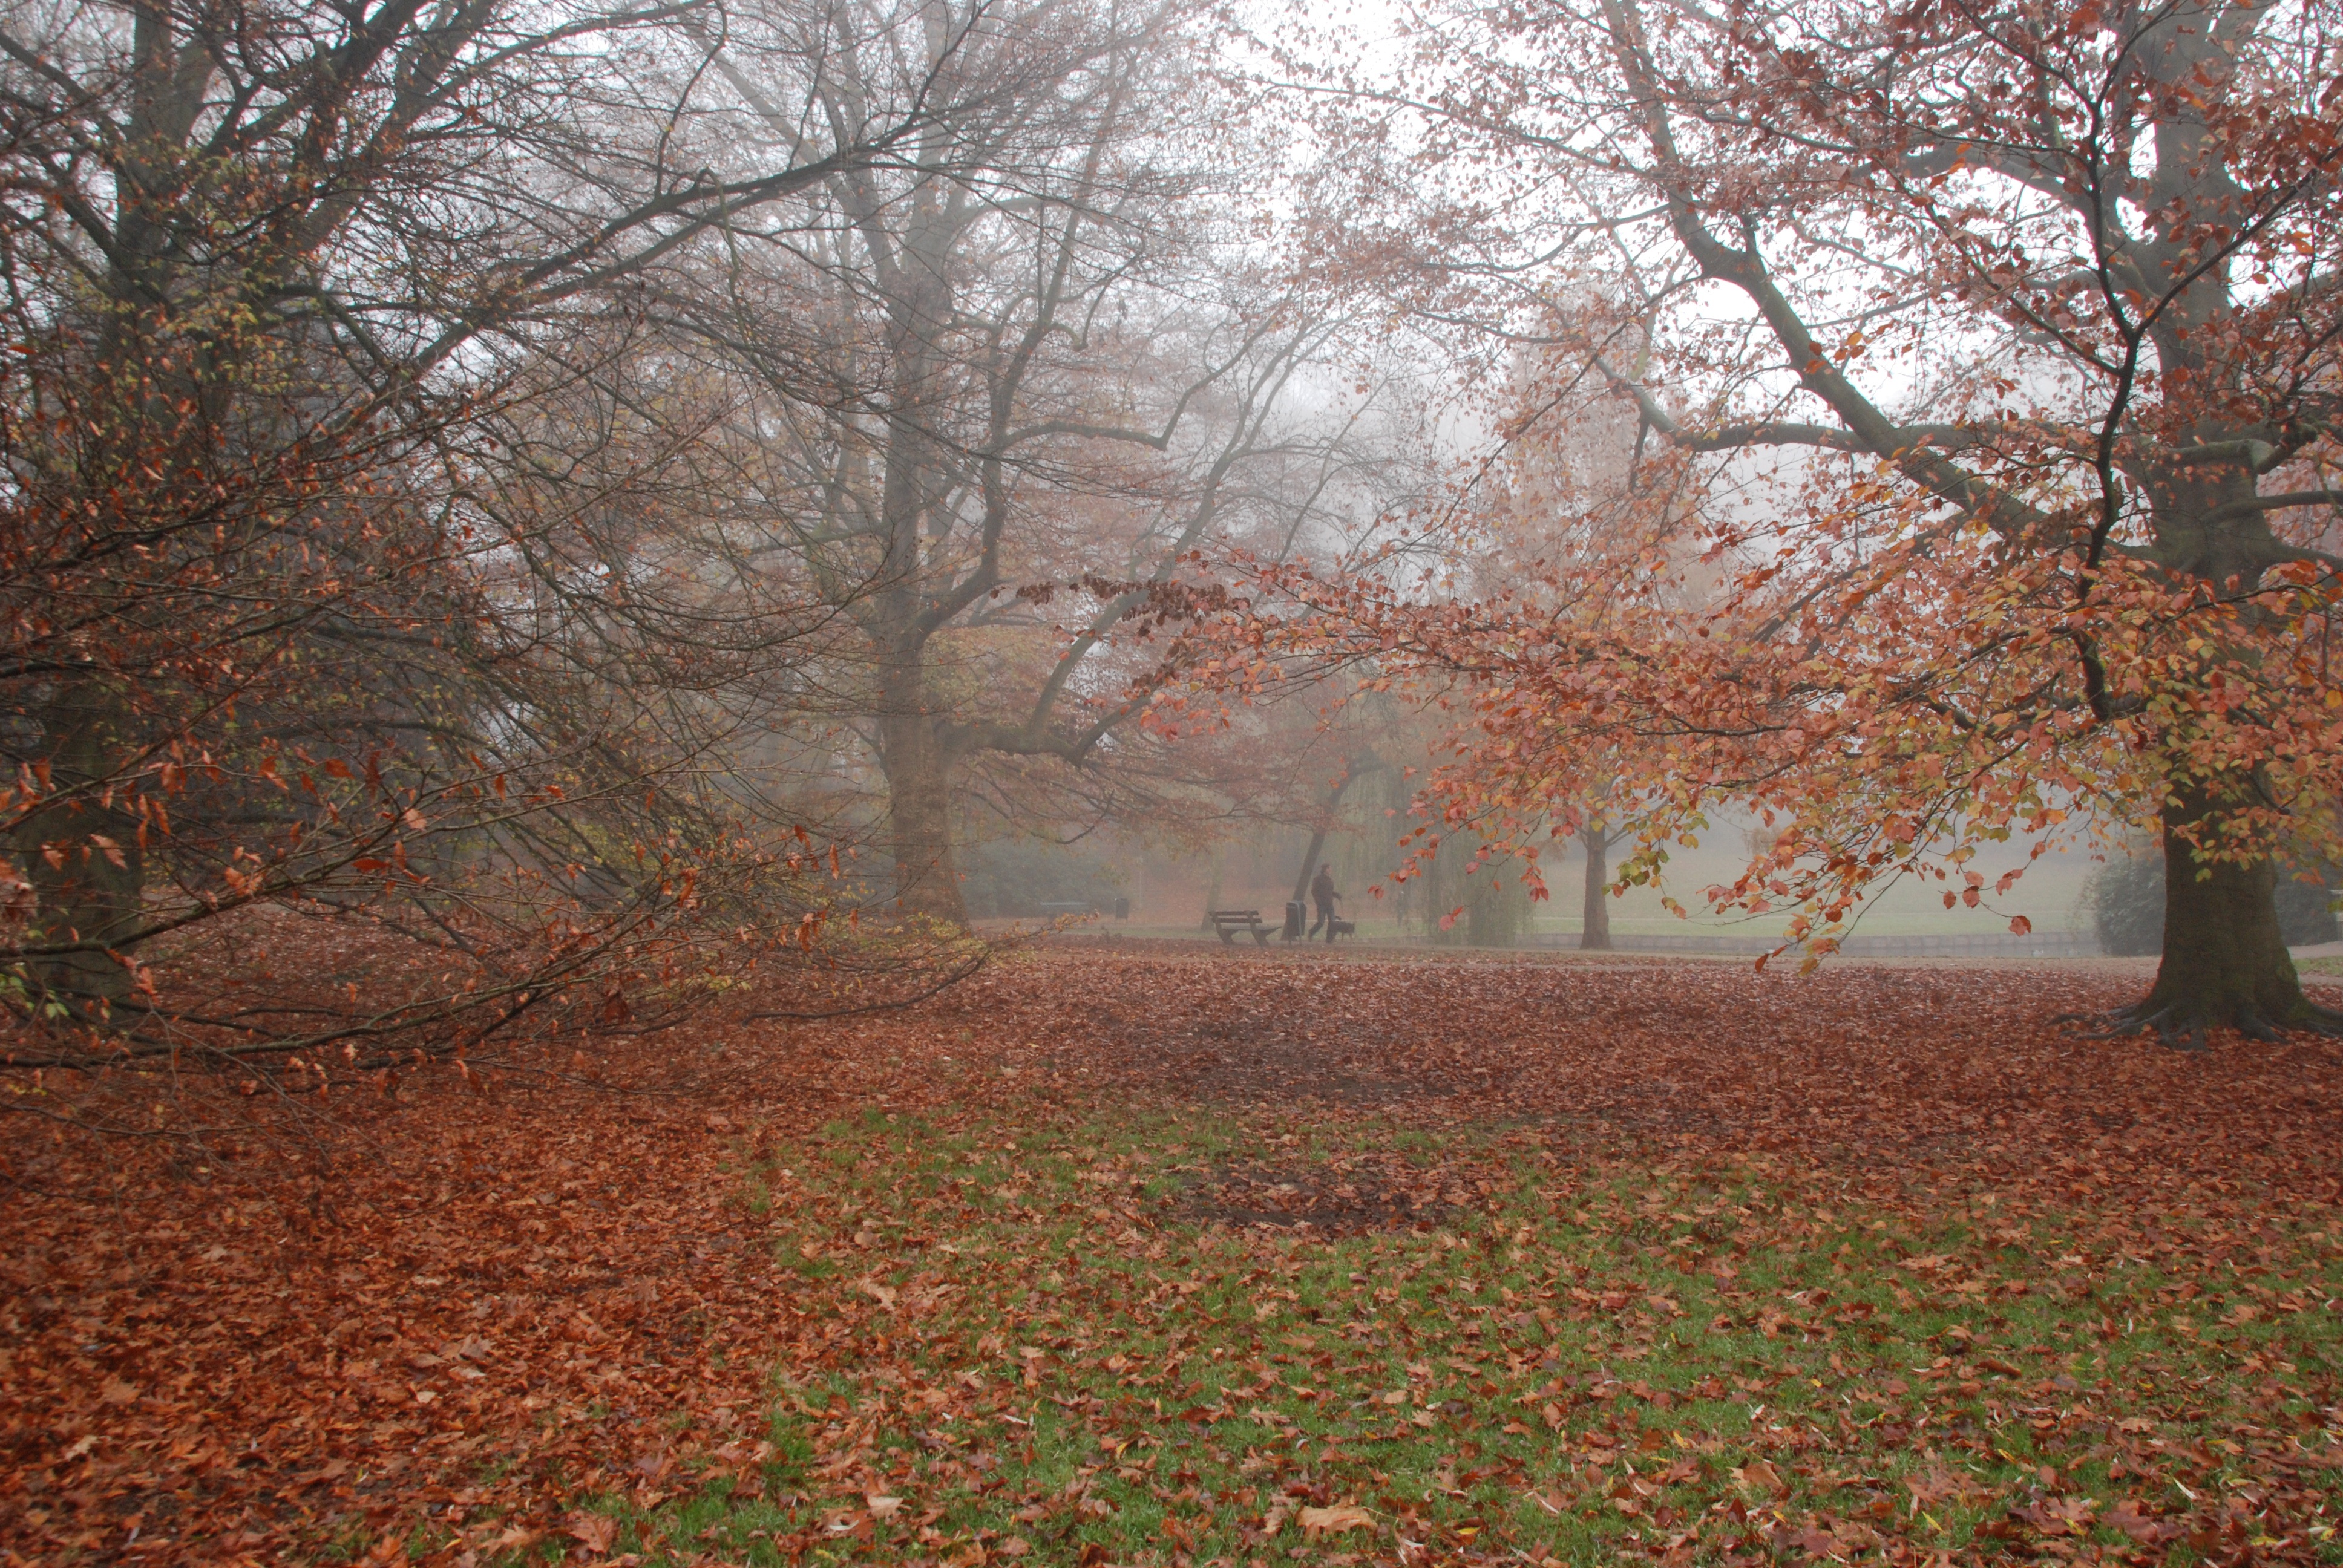
landscape, tree, nature, branch, blossom, plant, fog, mist, sunlight, morning, leaf, flower, frost, wet, autumn, park, brown, yellow, season, deciduous, woodland, moist, fall colors, atmospheric phenomenon